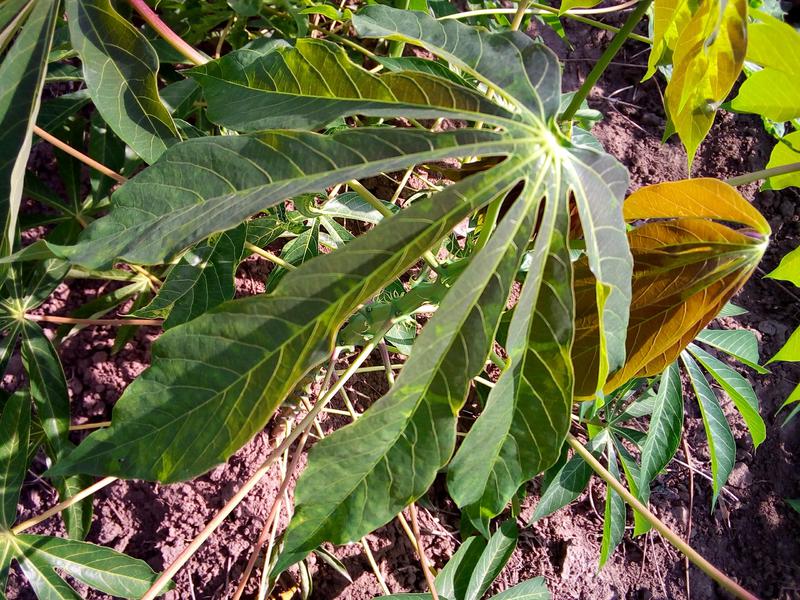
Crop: cassava
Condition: mosaic_disease